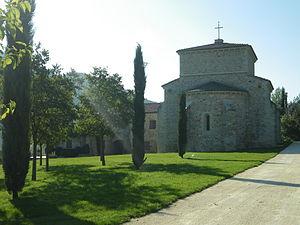
Église Saint-Pierre de Lubilhac
Cet article recense les monuments historiques de l'Ardèche, en France. Pour les monuments historiques de la commune de Bourg-Saint-Andéol, voir la liste détaillée des monuments historiques de Bourg-Saint-Andéol
L'affaire Fillon est une affaire politique et judiciaire survenue pendant la campagne pour l'élection présidentielle française de 2017 et portant initialement sur des soupçons d'emplois fictifs concernant Penelope Fillon, épouse de François Fillon. Advenue à un moment où François Fillon, candidat de la droite et du centre, est en position de favori, elle a un important retentissement médiatique et provoque pendant plusieurs semaines la remise en cause de sa candidature par certains membres de son parti politique. Il refuse de se désister et maintient sa candidature malgré sa mise en examen. Il est défait au premier tour de l'élection présidentielle, le 23 avril 2017.
L'église Saint-Pierre de Lubilhac est une église située en France au lieu-dit Lubilhac, sur la commune de Coux dans le département de l'Ardèche en région Auvergne-Rhône-Alpes.